Margaret Kenyatta

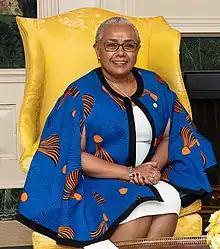
Kenyatta in August 2018

Margaret Gakuo Kenyatta (born 8 April 1964) is a Kenyan educator who served as First Lady of Kenya from 2013 to 2022. She is the wife of Uhuru Kenyatta, the immediate former Kenyan president.